Olearia ledifolia

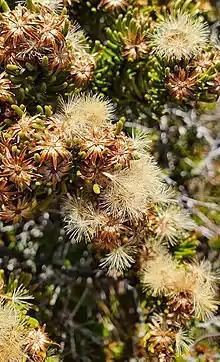
"Olearia ledifolia" dry inflorescence and pappus

Olearia ledifolia, commonly known as rock daisy bush, is a species of flowering plant of the family Asteraceae. It is endemic to Tasmania and found at higher altitudes where it grows as a low, compact bush with tough, leathery leaves and small white and yellow daisy-like "flowers" in summer.